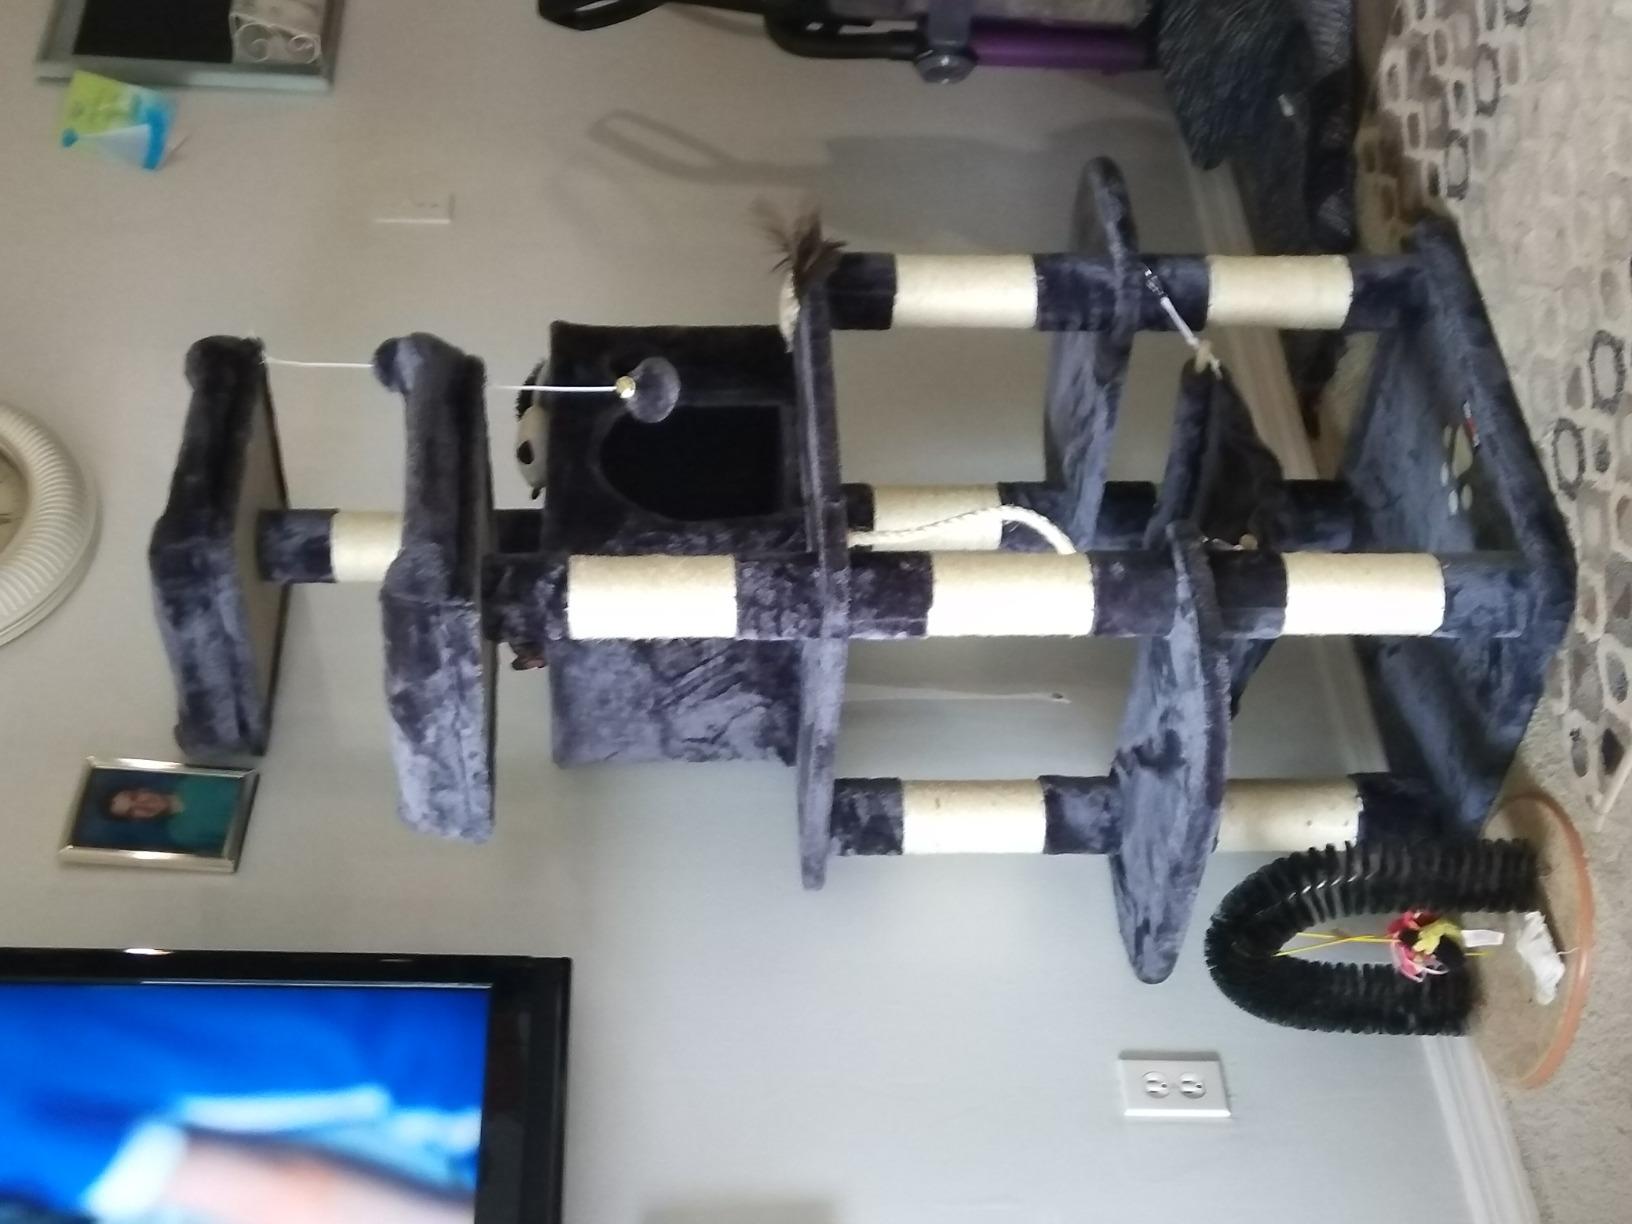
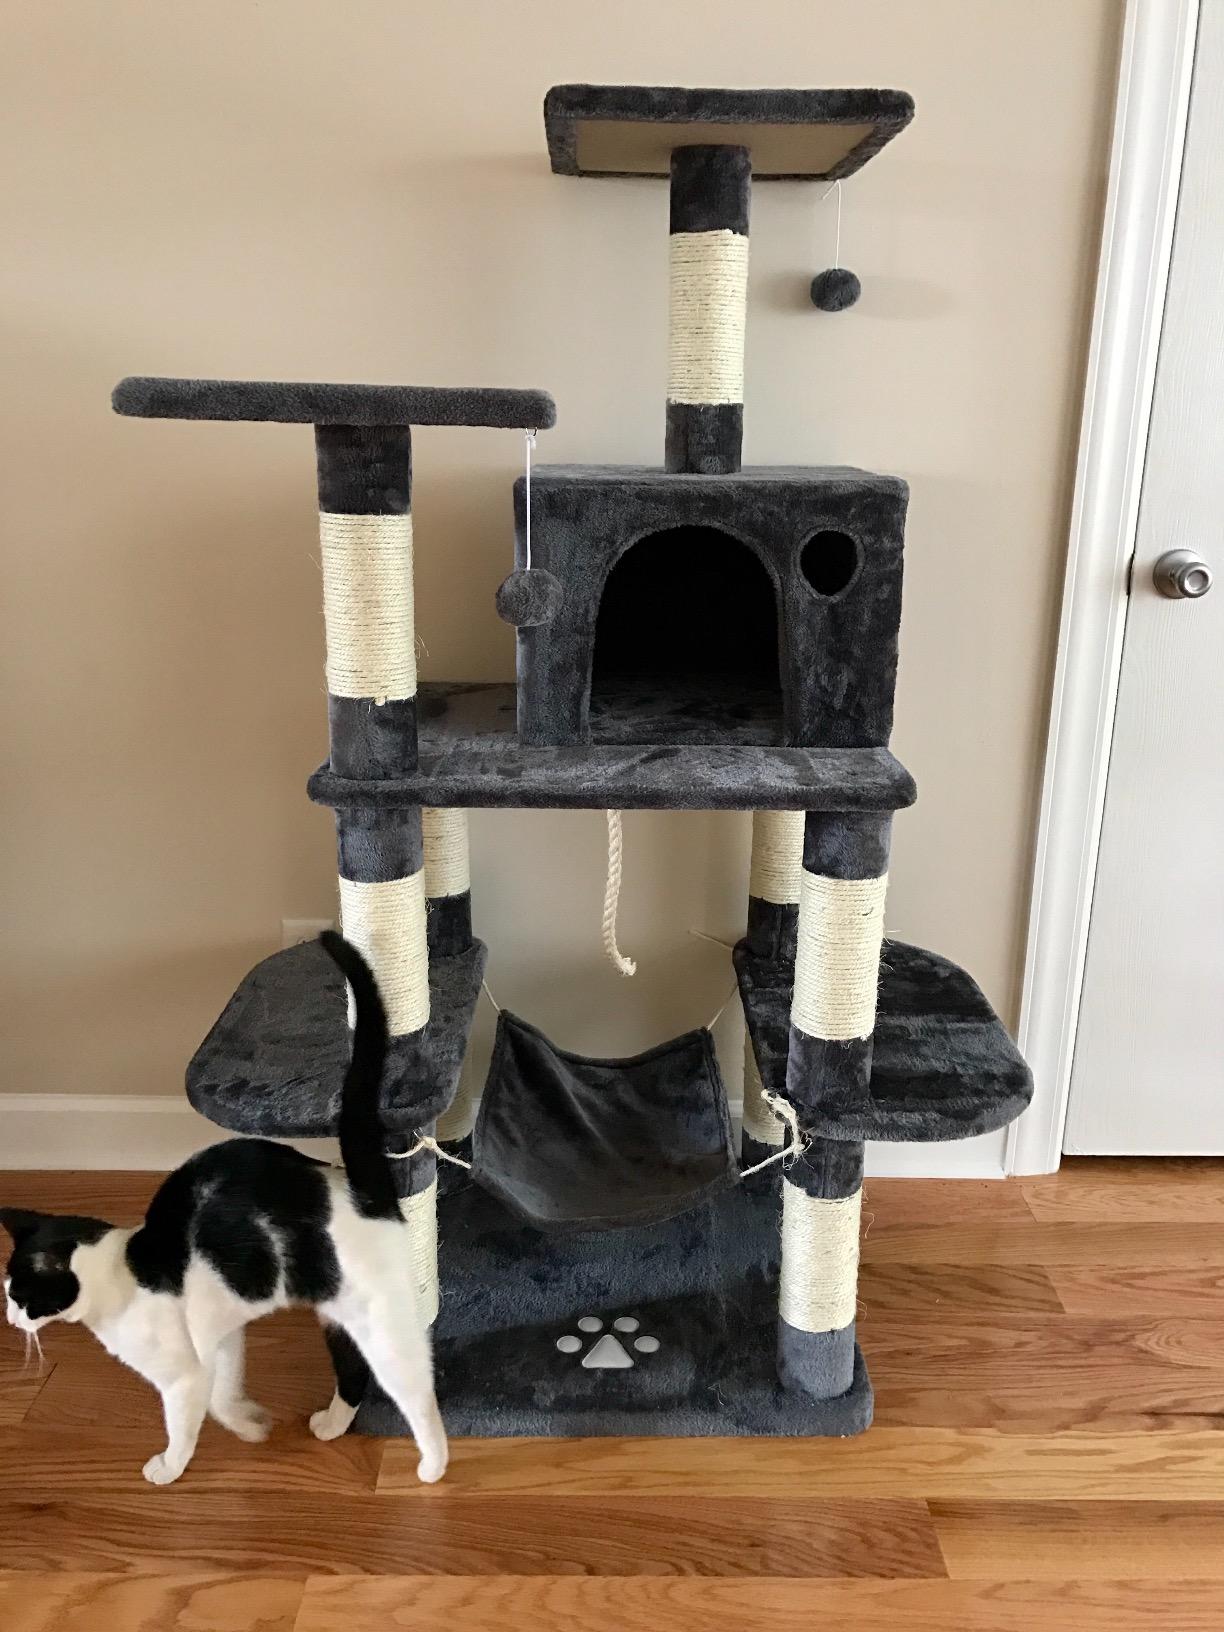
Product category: items_cat tree
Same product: yes